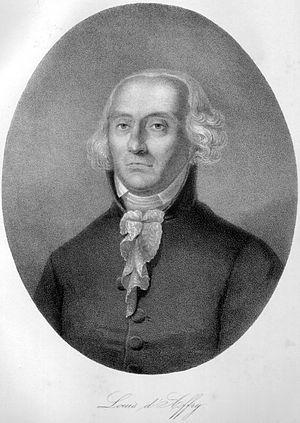
Landaman ou Landamann ou Landammann de l'allemand Land et Amtmann, est, dans de nombreux cantons suisses alémaniques, le titre donné au président du gouvernement cantonal. Ce terme est apparu au Haut Moyen-Âge.
Le comte Louis Auguste Philippe Frédéric François d'Affry, né à Fribourg, le 2 août 1743 et mort dans la même ville le 26 juin 1810, est une personnalité politique suisse. Il est également le premier landamann suisse sous le protectorat français.
L'histoire de la Suisse sous domination française est l'étape de la formation de la Confédération suisse qui suit la Confédération des XIII cantons. Elle est comprise entre le début des manifestations provoquées par la Révolution française de 1789 et la création de la Confédération des XXII cantons le 7 août 1815.